Rennes Metro

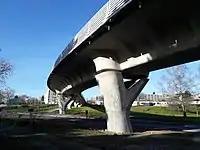
Viaduct of line B.

Opened on 20 September 2022, Line B is based on the new NeoVal technology. The line runs north-east to south-west between "Cesson - Viasilva" and "Saint-Jacques - Gaîté" with 15 stations (12 of which underground). The line is interchangeable with Line A at two stations, "Sainte-Anne" and "Gare", and two other stations, "Saint-Germain" and "Colombier", are within walking distance to Line A.